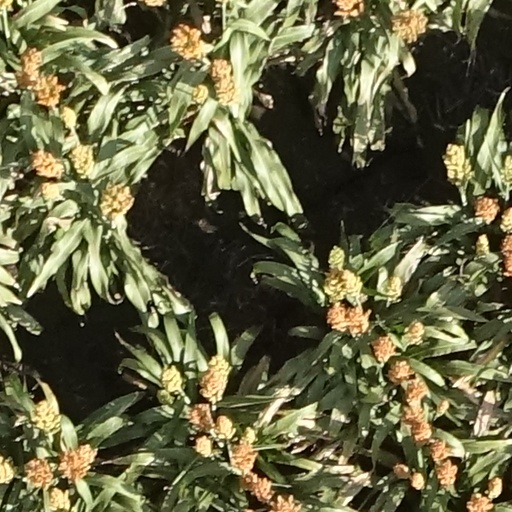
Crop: sorghum